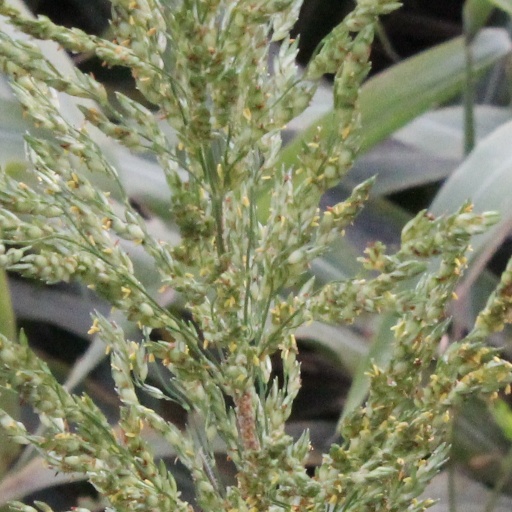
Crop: sorghum